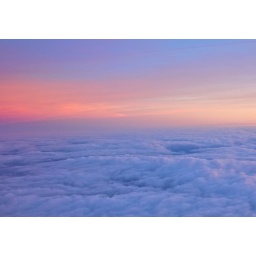
A colourful sunrise from above the clouds. not best quality as taken from plane window much to annoyance of stewardess